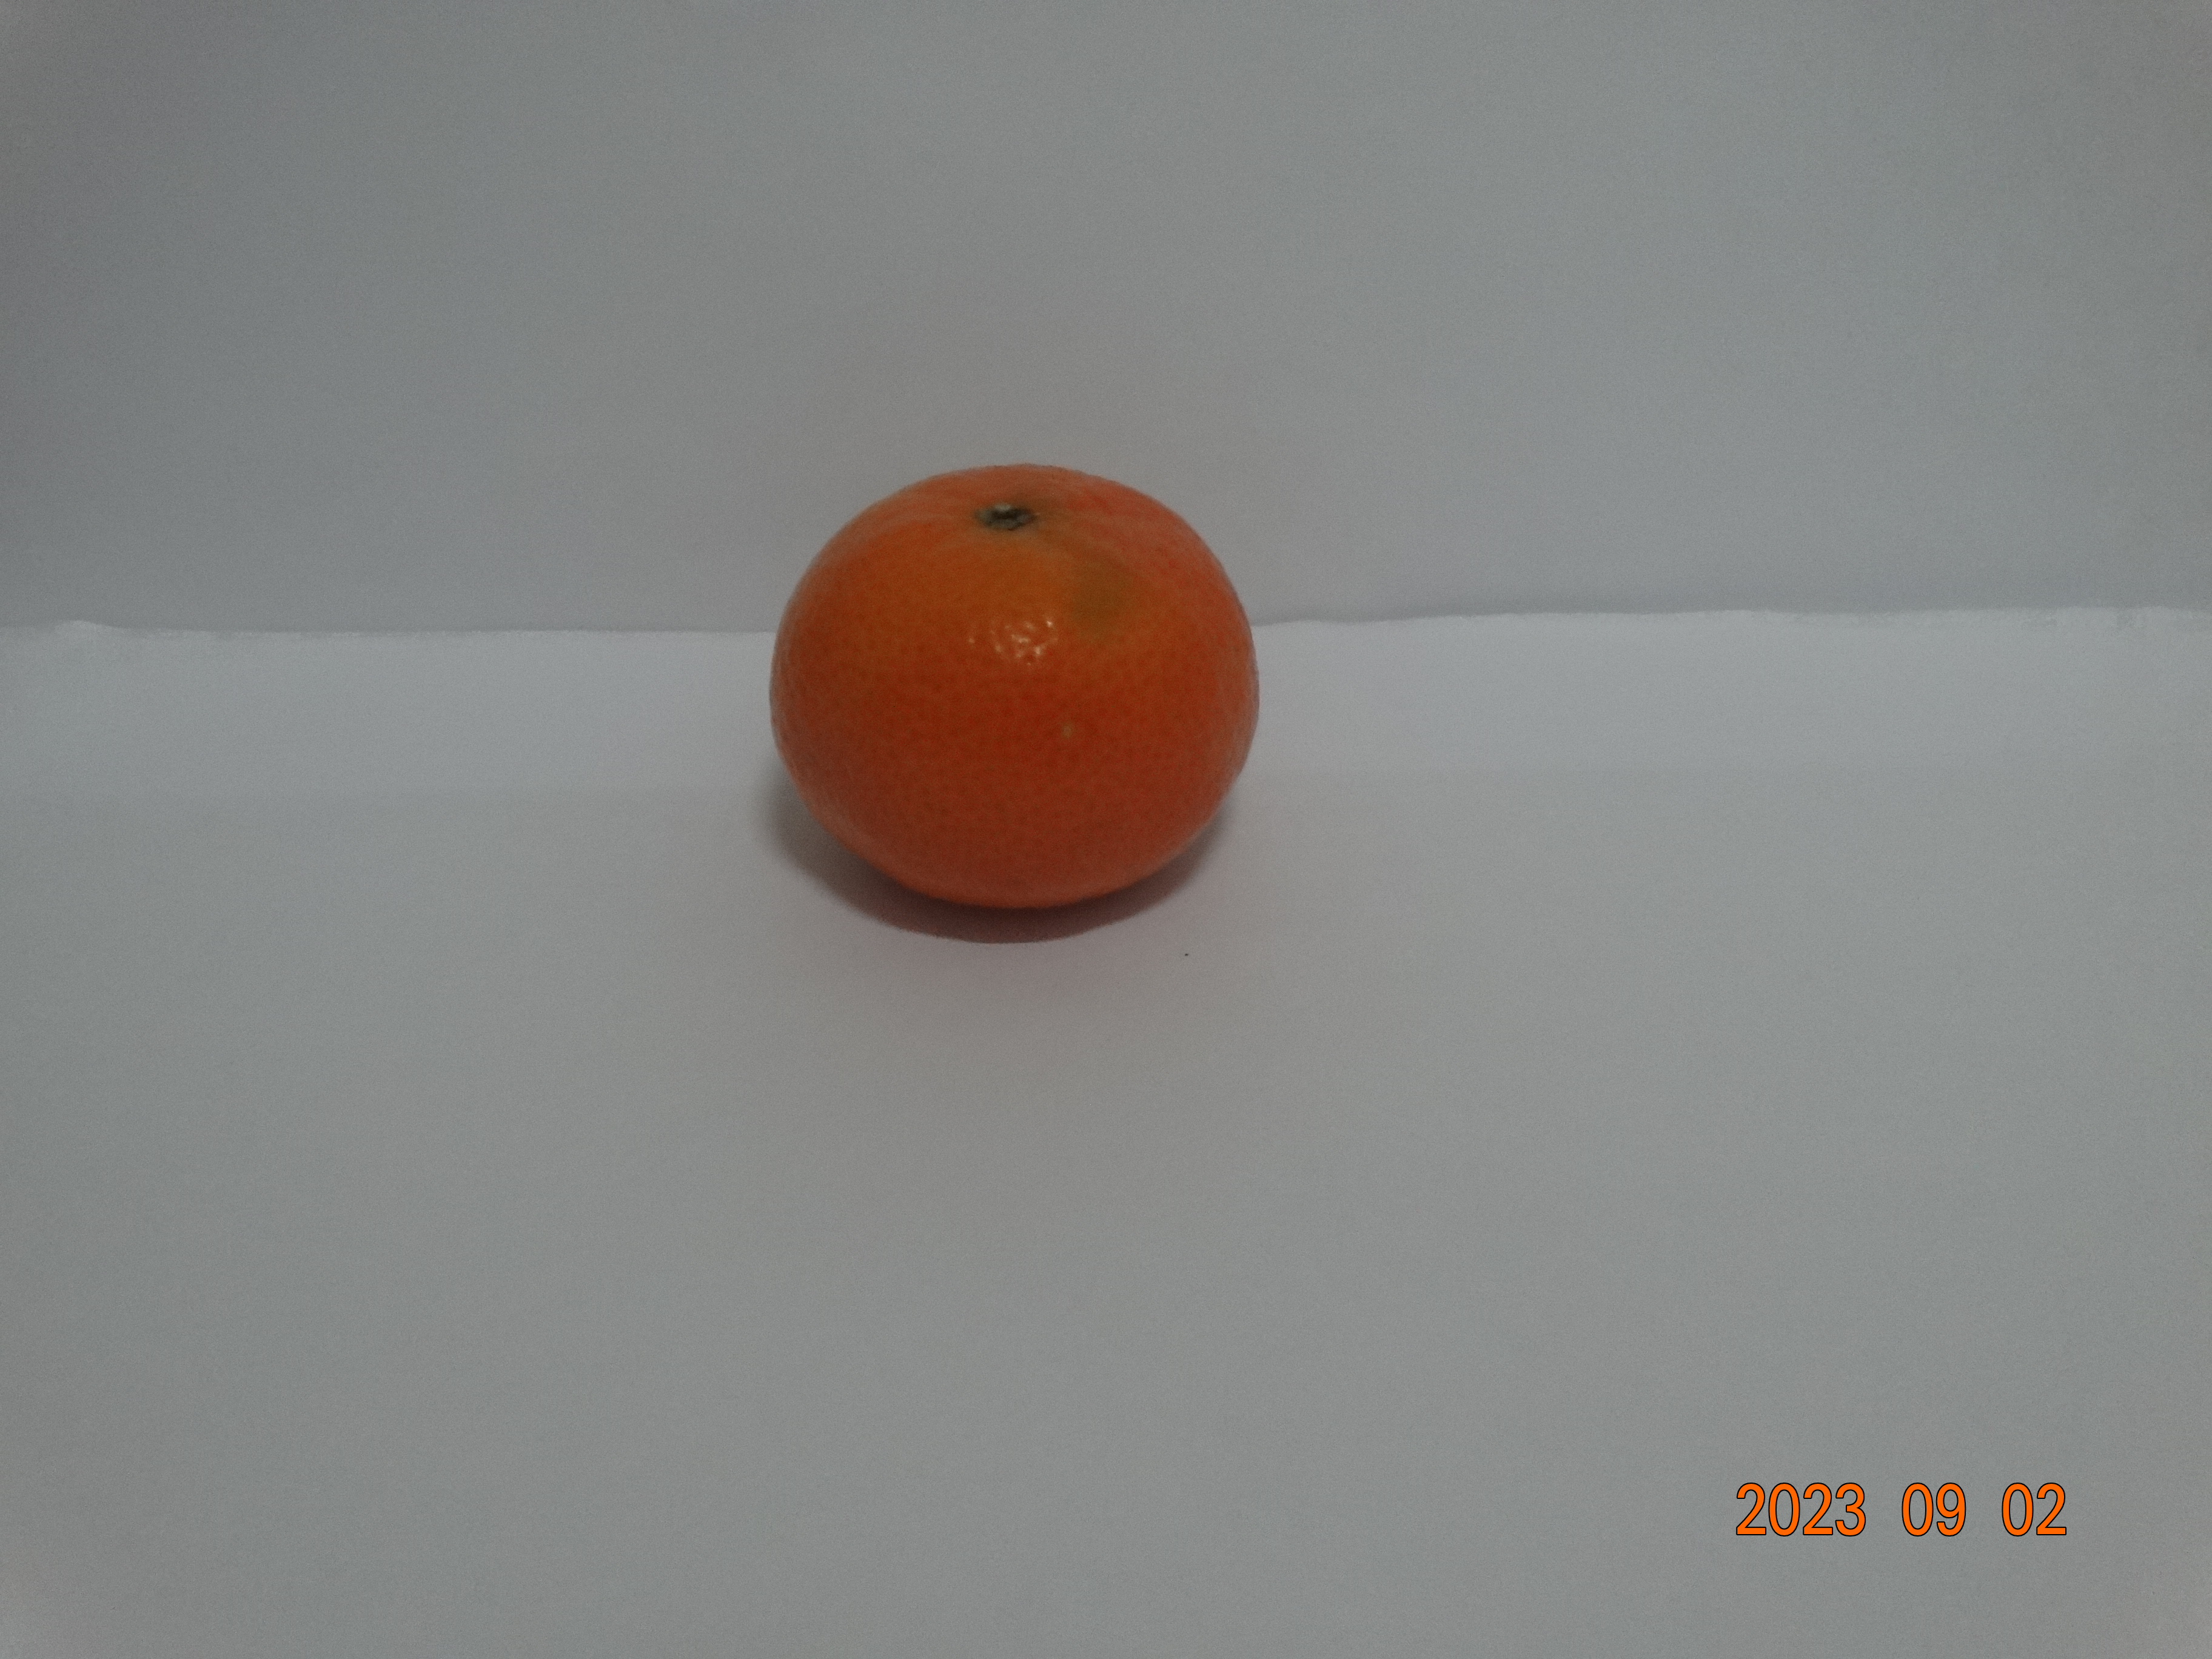
Citrus fruit variety: tangerine